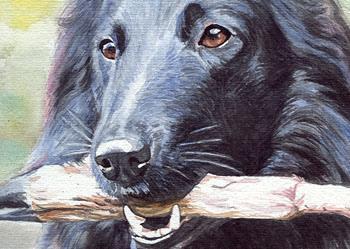
groenendael